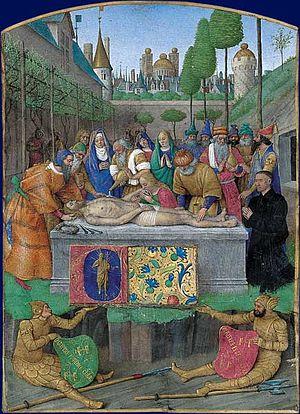
Étienne Chevalier, né à Melun vers 1410 et mort le 3 ou le 14 septembre 1474, était un grand commis des rois de France Charles VII et Louis XI.